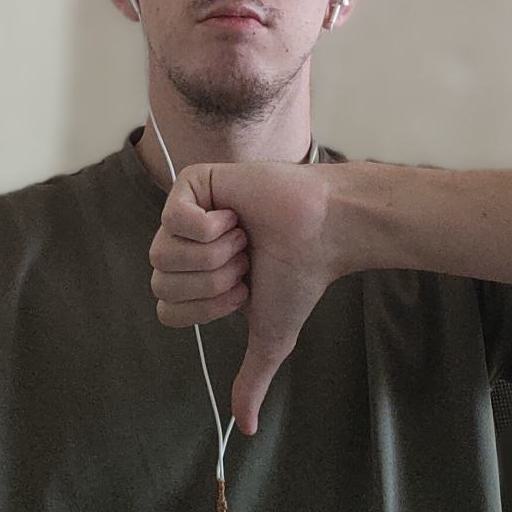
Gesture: dislike